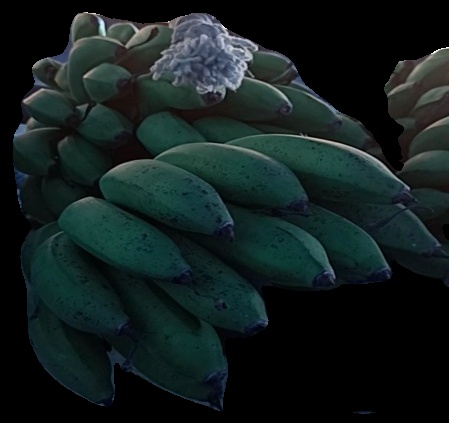
Variety: rasbale
Grade: grade2